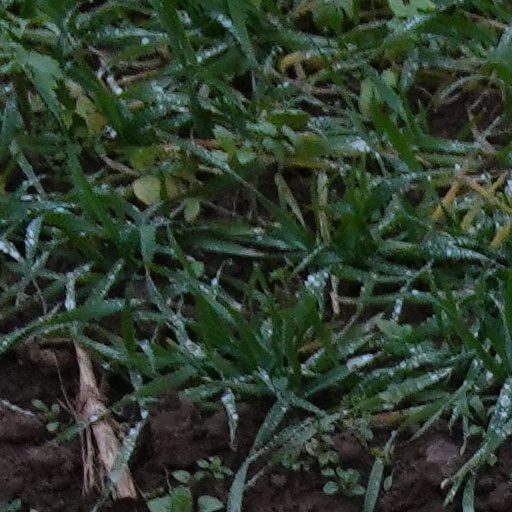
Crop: wheat